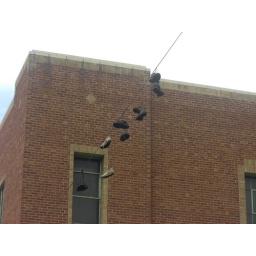
I know what the shoes hanging from the telephone wire mean: They mean you're in the ghetto.